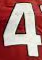
Number: 4